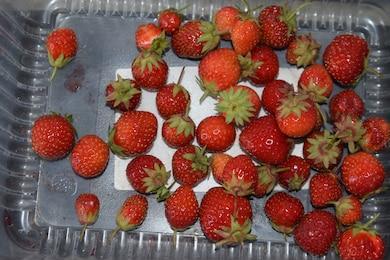
Label: Strawberry